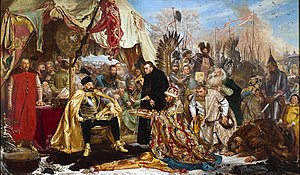
Republikken Pskov / Fyrster af Pskov
Stefan Báthory i Pskov, maleri af Jan Matejko.
Republikken Pskov var en slavisk middelalderlig stat, der eksisterede fra anden halvdel af det 13. århundrede til begyndelsen af det 16. århundrede.